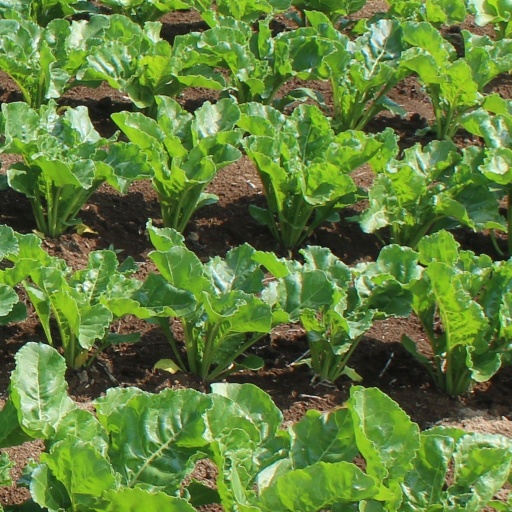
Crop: sugar beet